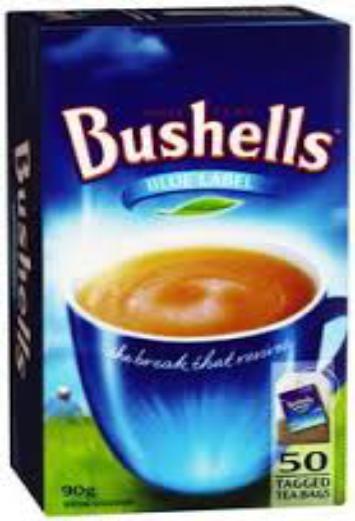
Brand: Bushells
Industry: Food